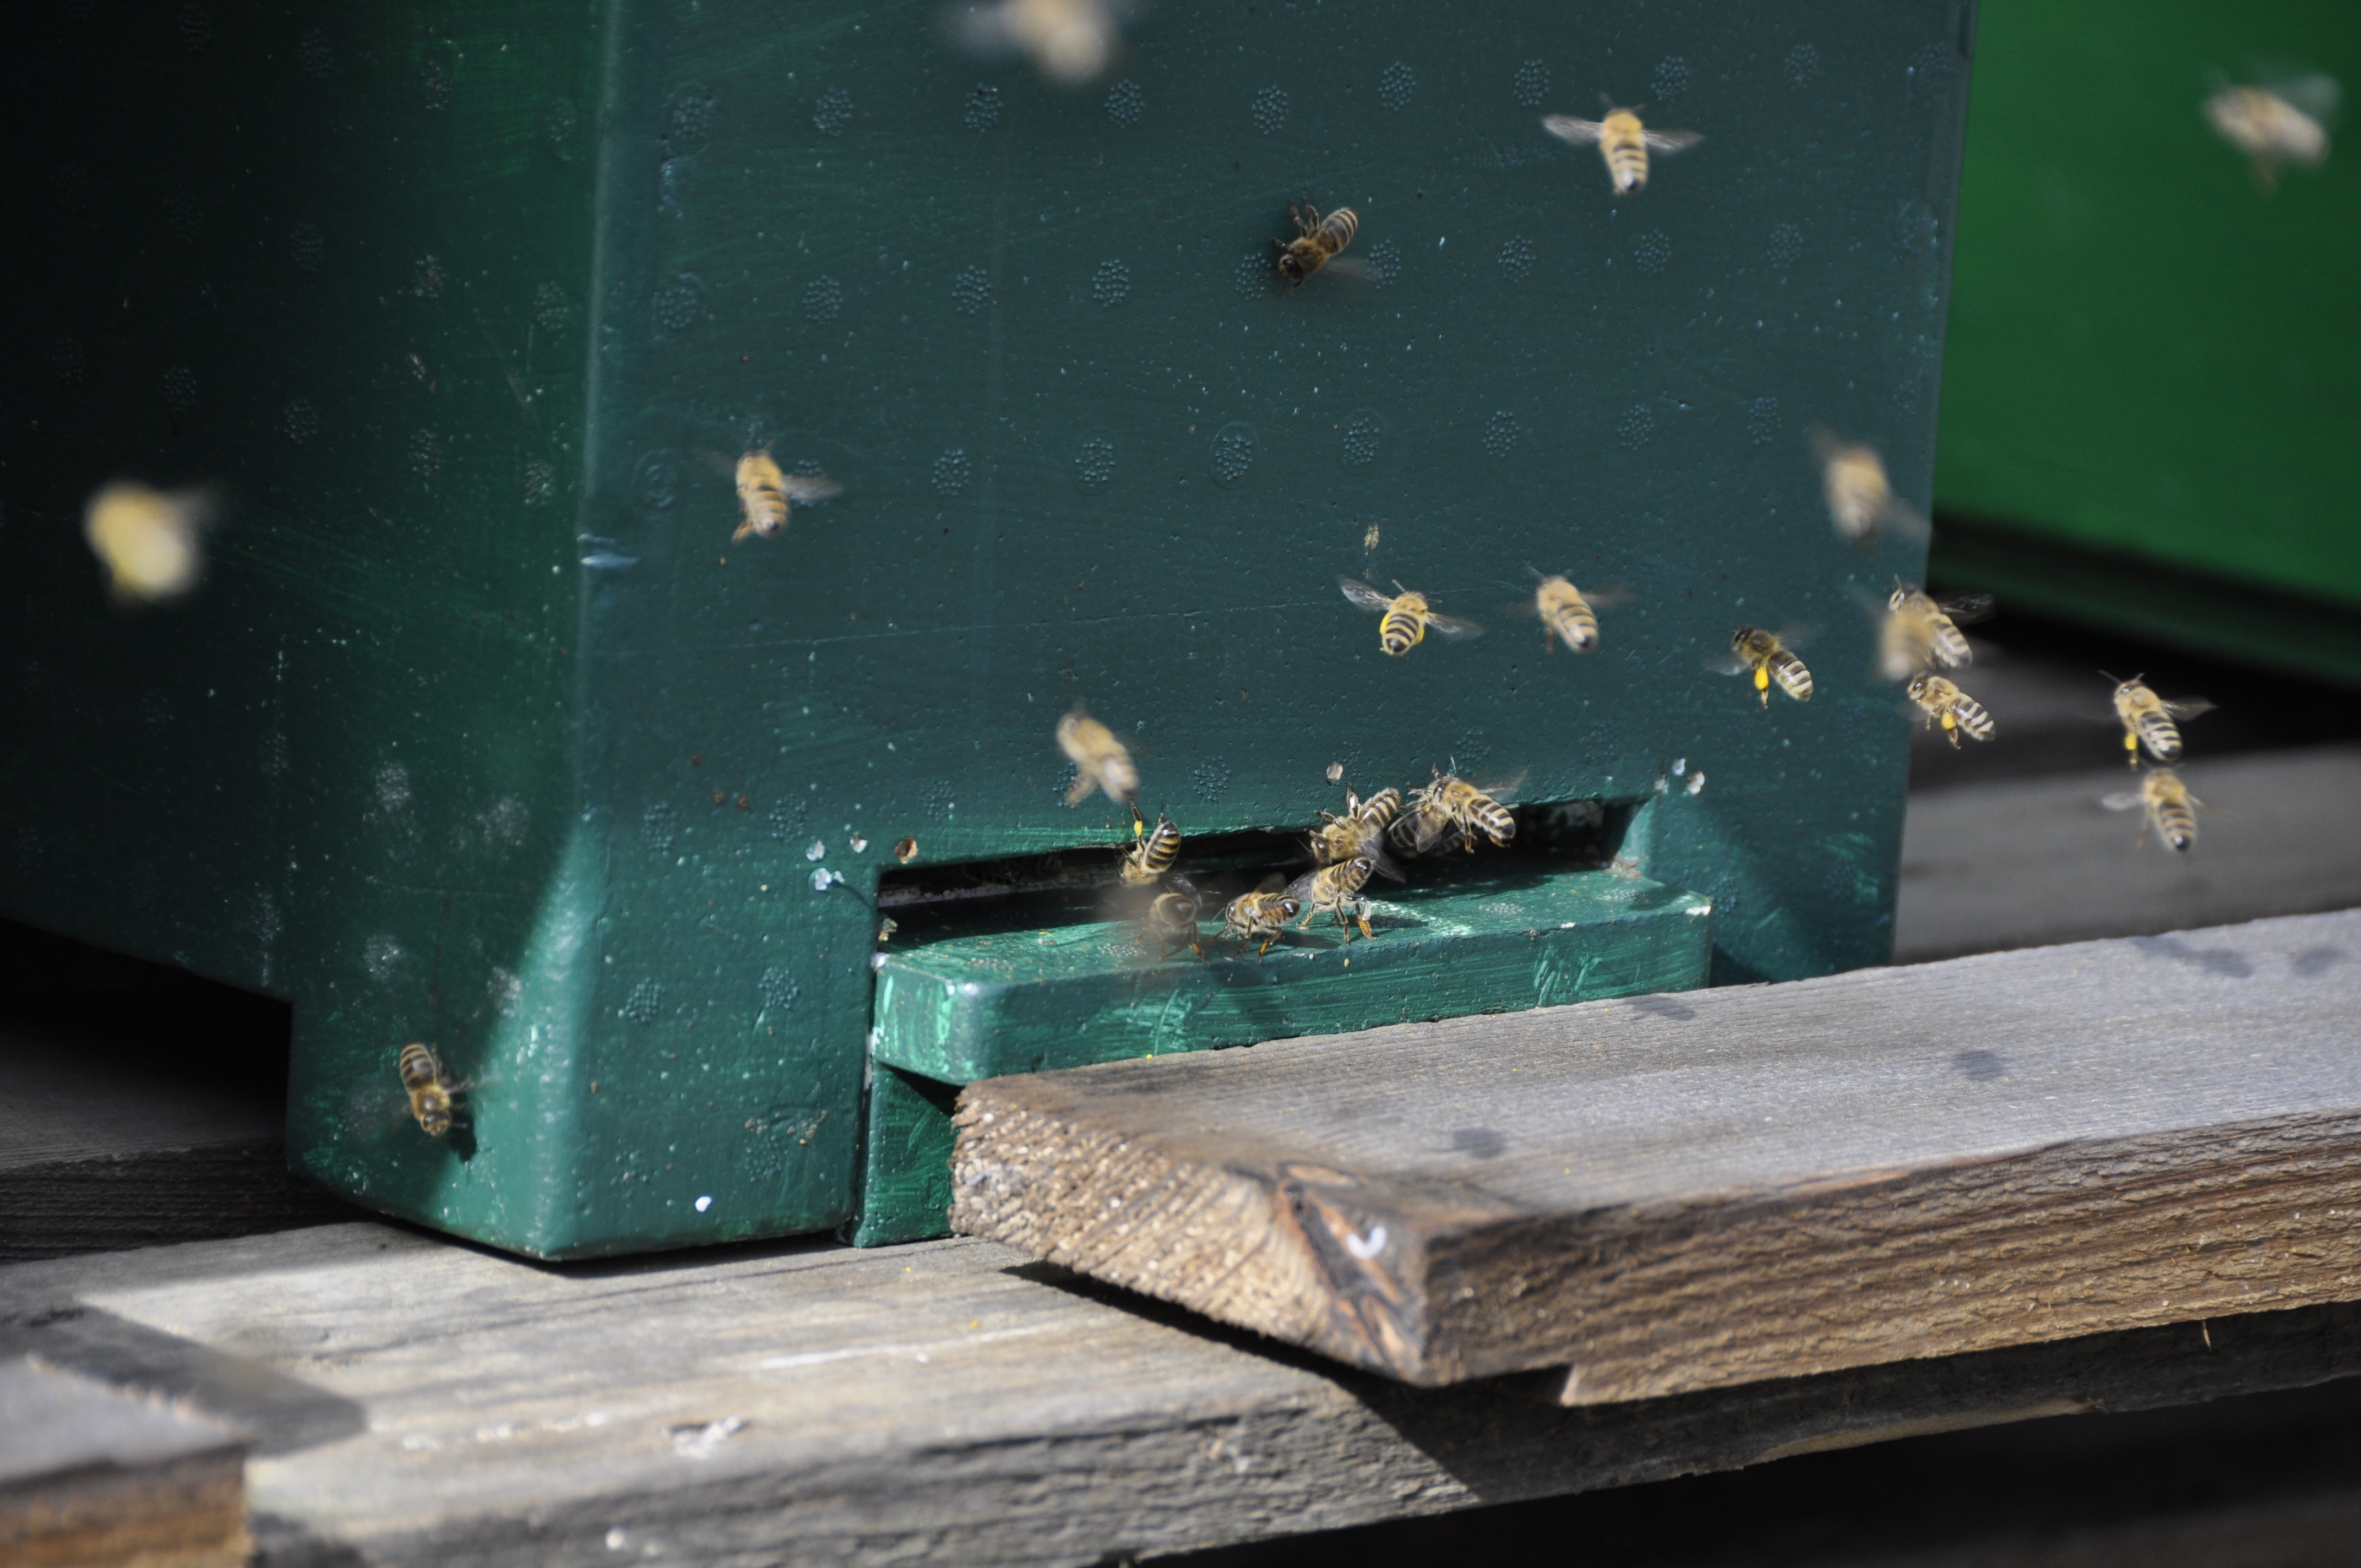
wood, pollination, spring, green, flight, cool image, angle, cool photo, collect pollen, bees, beehive